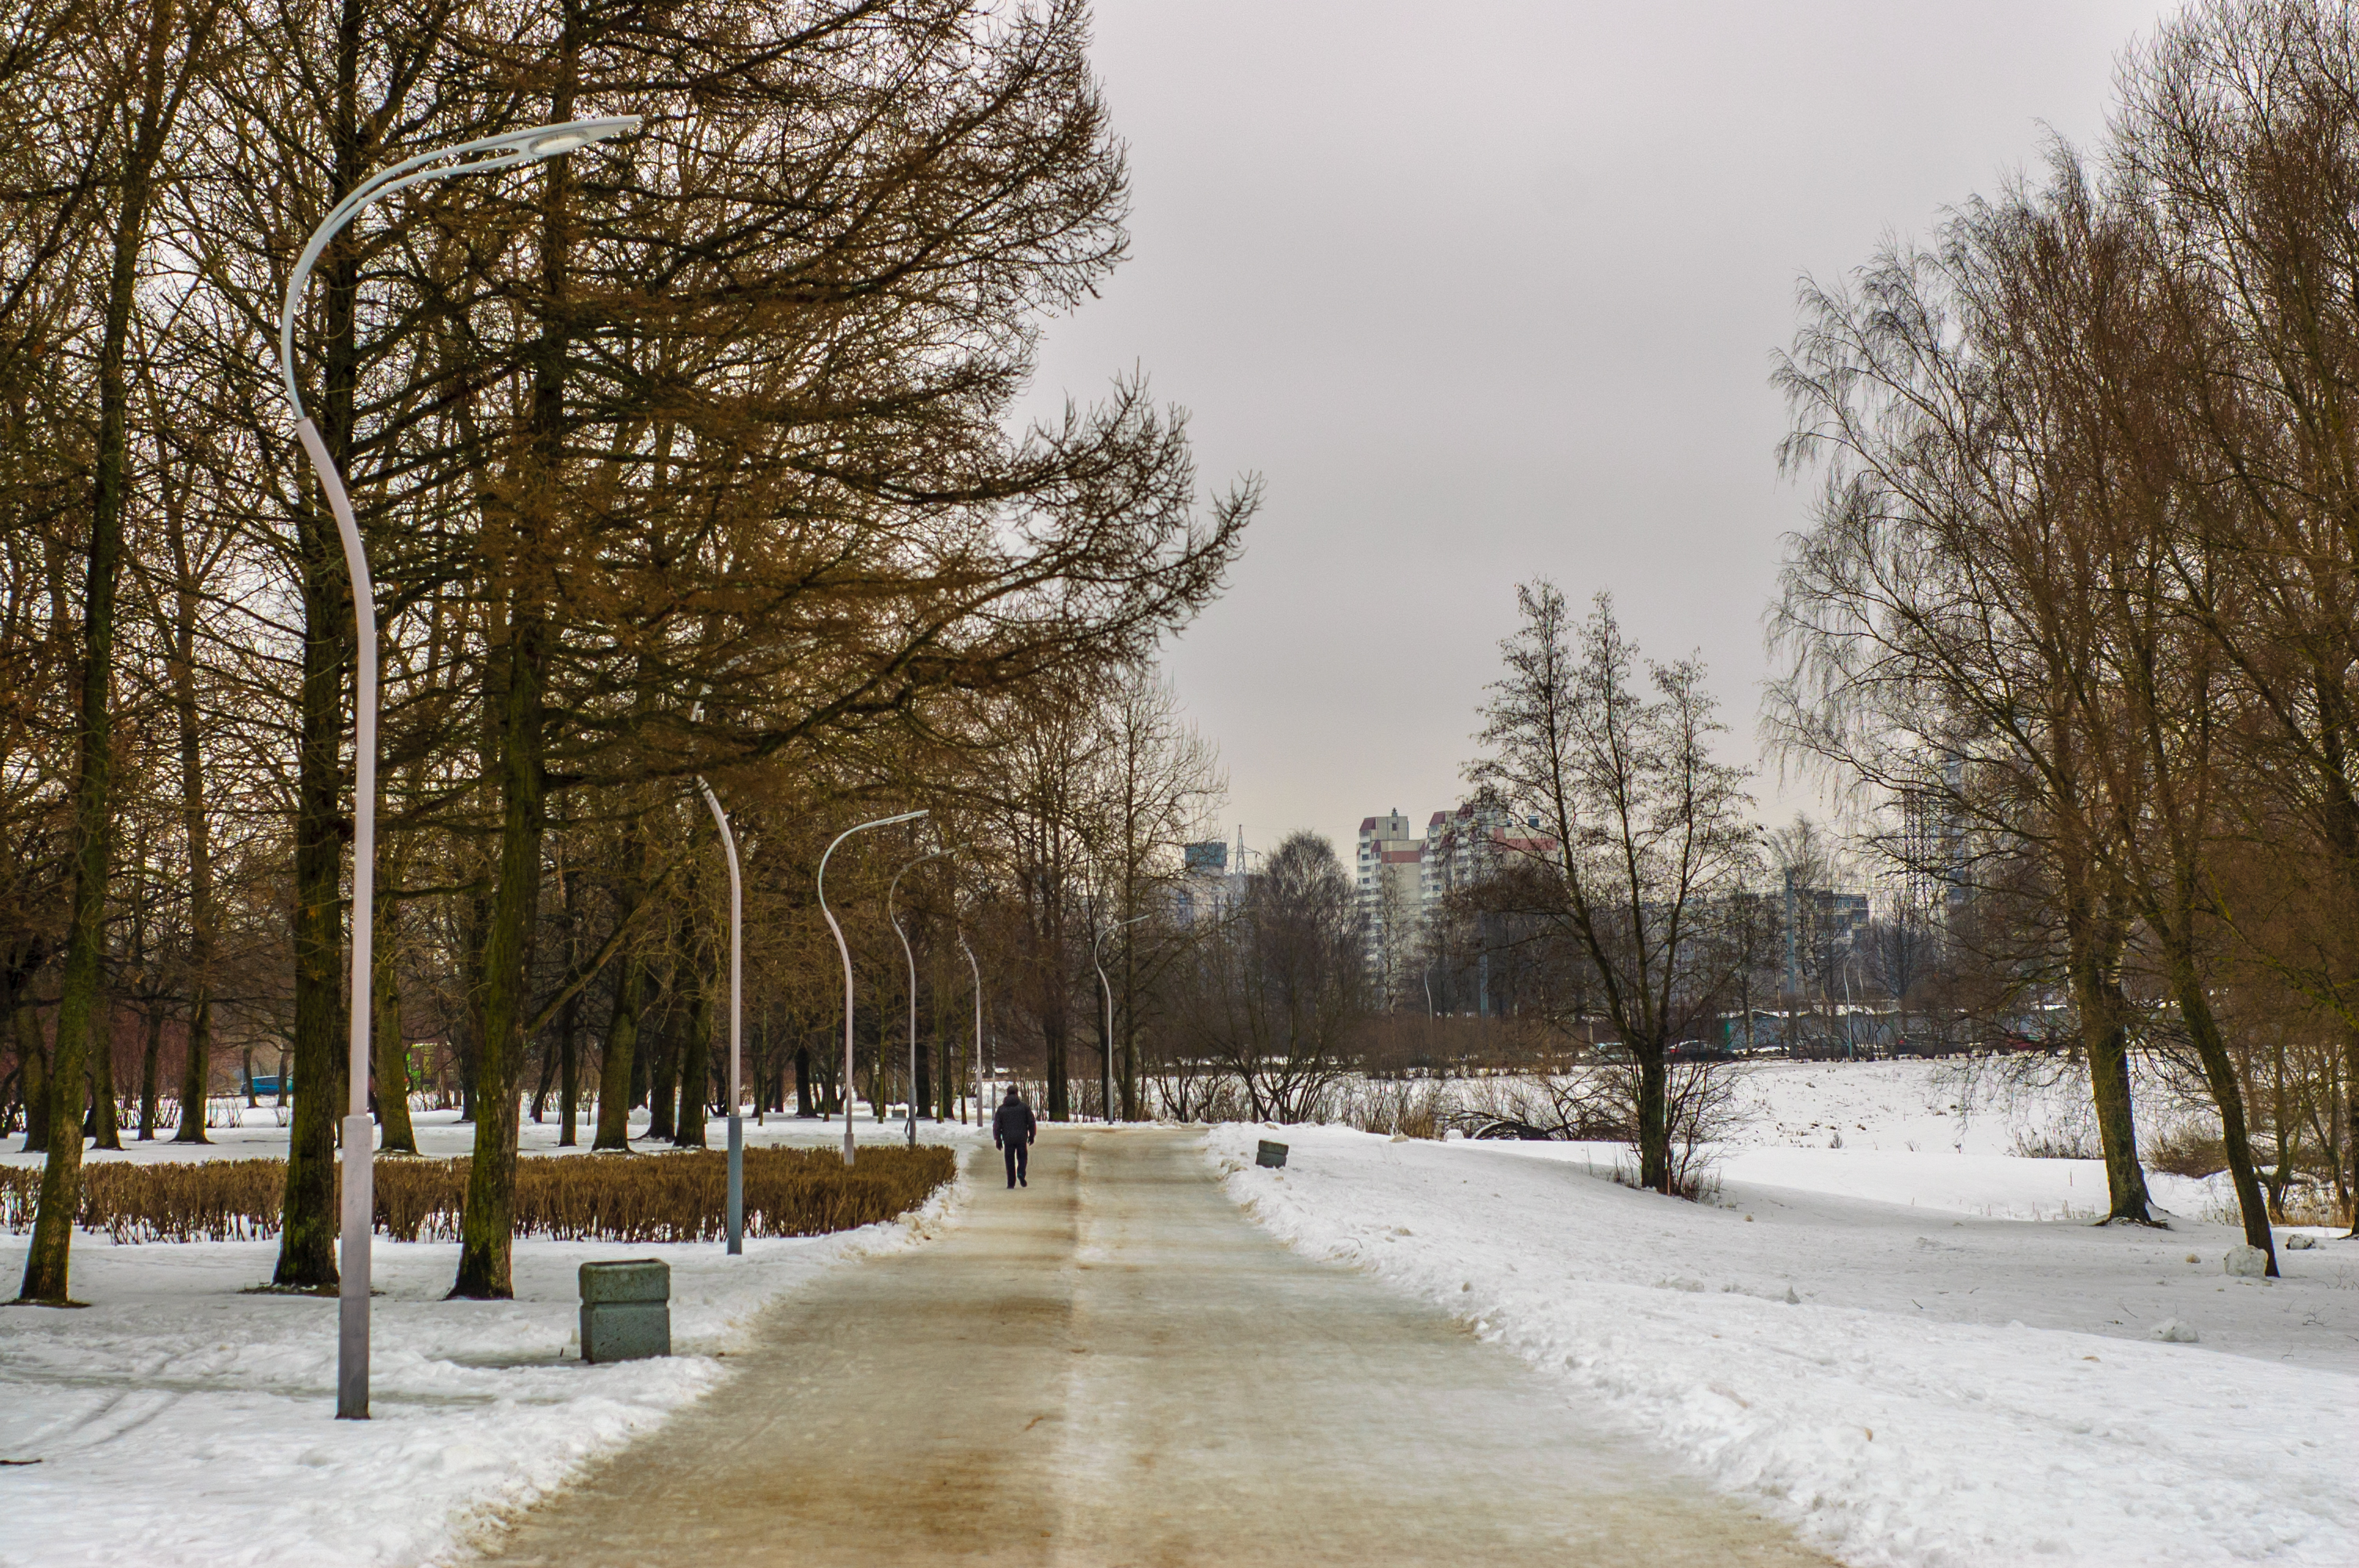
image, sky, snow, plant, natural landscape, street light, tree, branch, wood, twig, trunk, road surface, biome, thoroughfare, public space, landscape, woody plant, road, freezing, grass, Tints and shades, deciduous, forest, urban area, city, frost, winter, event, street, precipitation, cloud, woodland, grove, town, lane, sidewalk, plant stem, path, walkway, winter storm, Northern hardwood forest, monochrome photography, monochrome